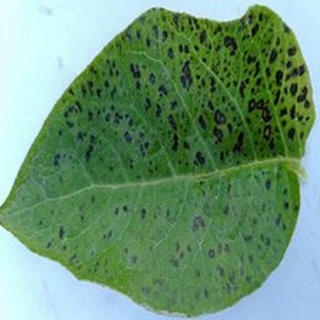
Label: potato_early_blight